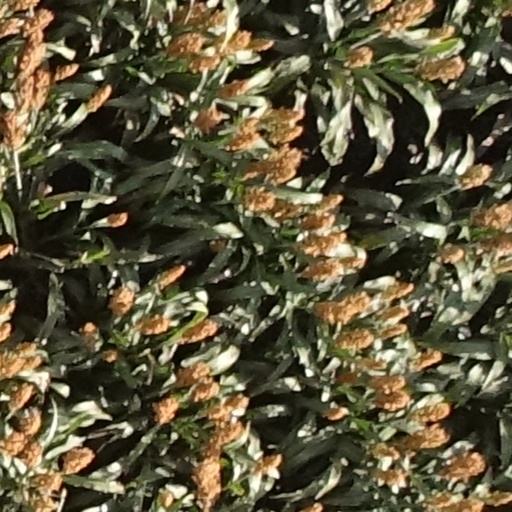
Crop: sorghum